White Sands Missile Range

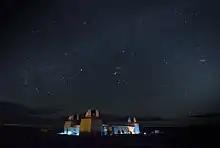
Ground-based electro-optical deep-space surveillance telescopes performing space surveillance mission.

The White Sands Test Center, headquartered at the WSMR post area, has branches for tactical systems and electromagnetic radiation, and conducts missile testing and range recovery operations. "WSMR Main Post" includes several smaller areas such as the housing area, golf course, "Navy Area", and "Technical Area" The offers tours and exhibits including a V-2 rocket returned in May 2004 after restoration. The White Sands Missile Range Hall of Fame inducts members such as the first range commander, Colonel Harold Turner (1945–1947), in 1980. A recreational shooting range just inside the "El Paso gate" on the south is outside of the Post Area.